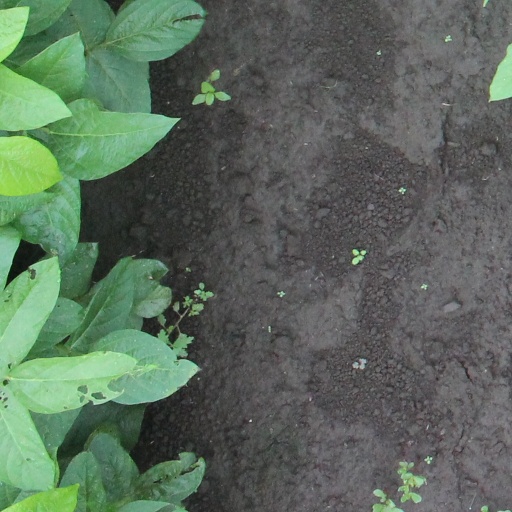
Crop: soybean